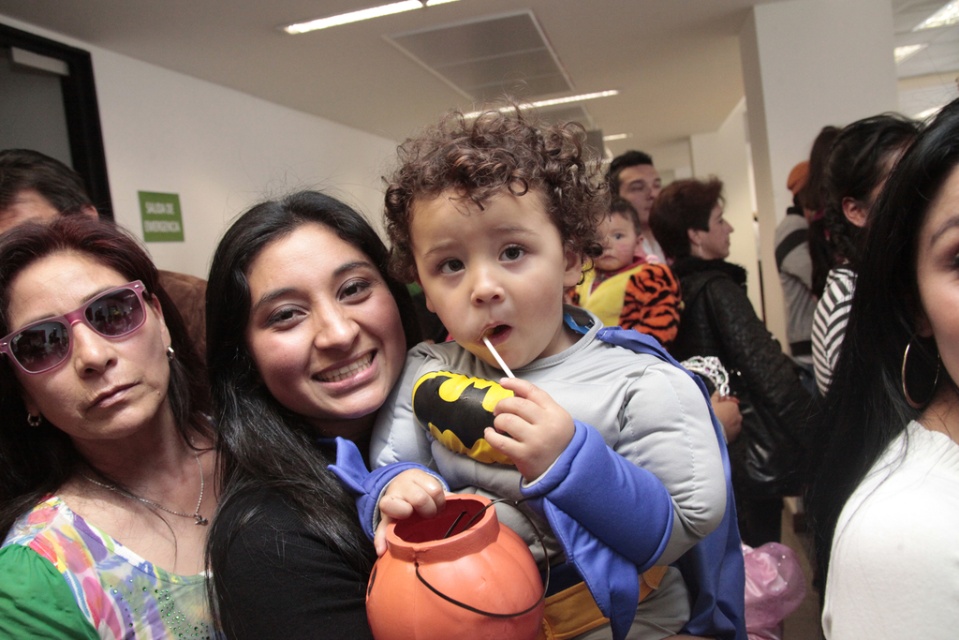
Question: Where is black leather jacket at center located in relation to pink plastic sunglasses at lower left in the image? (A) below (B) above
Answer: B